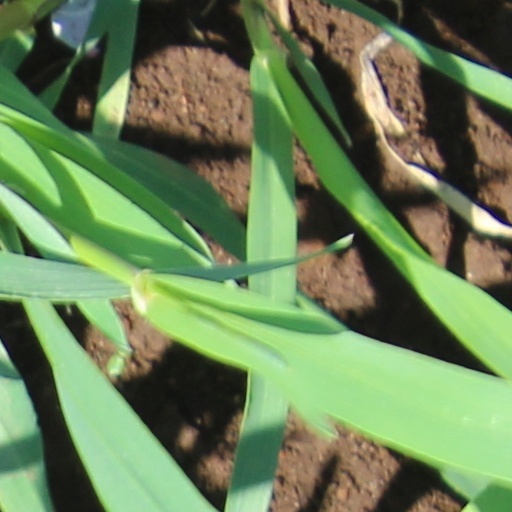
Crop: wheat